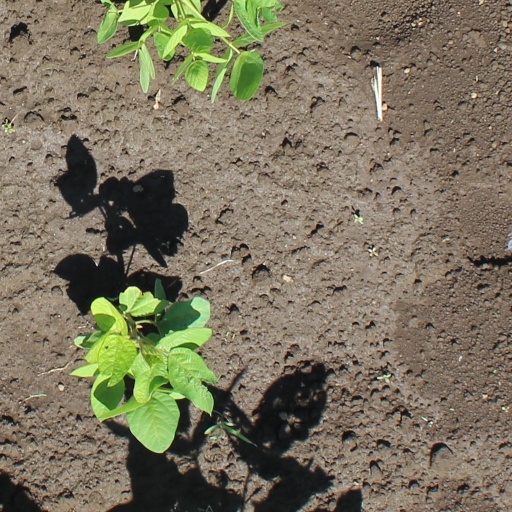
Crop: soybean